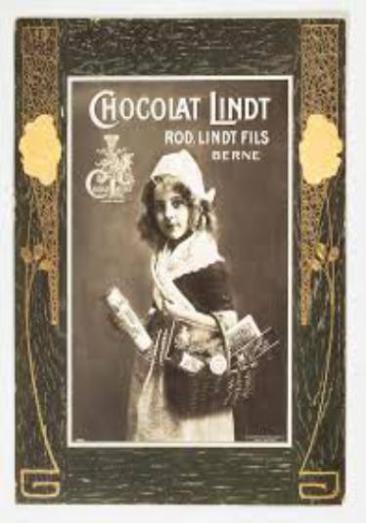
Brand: lindt
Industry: Food